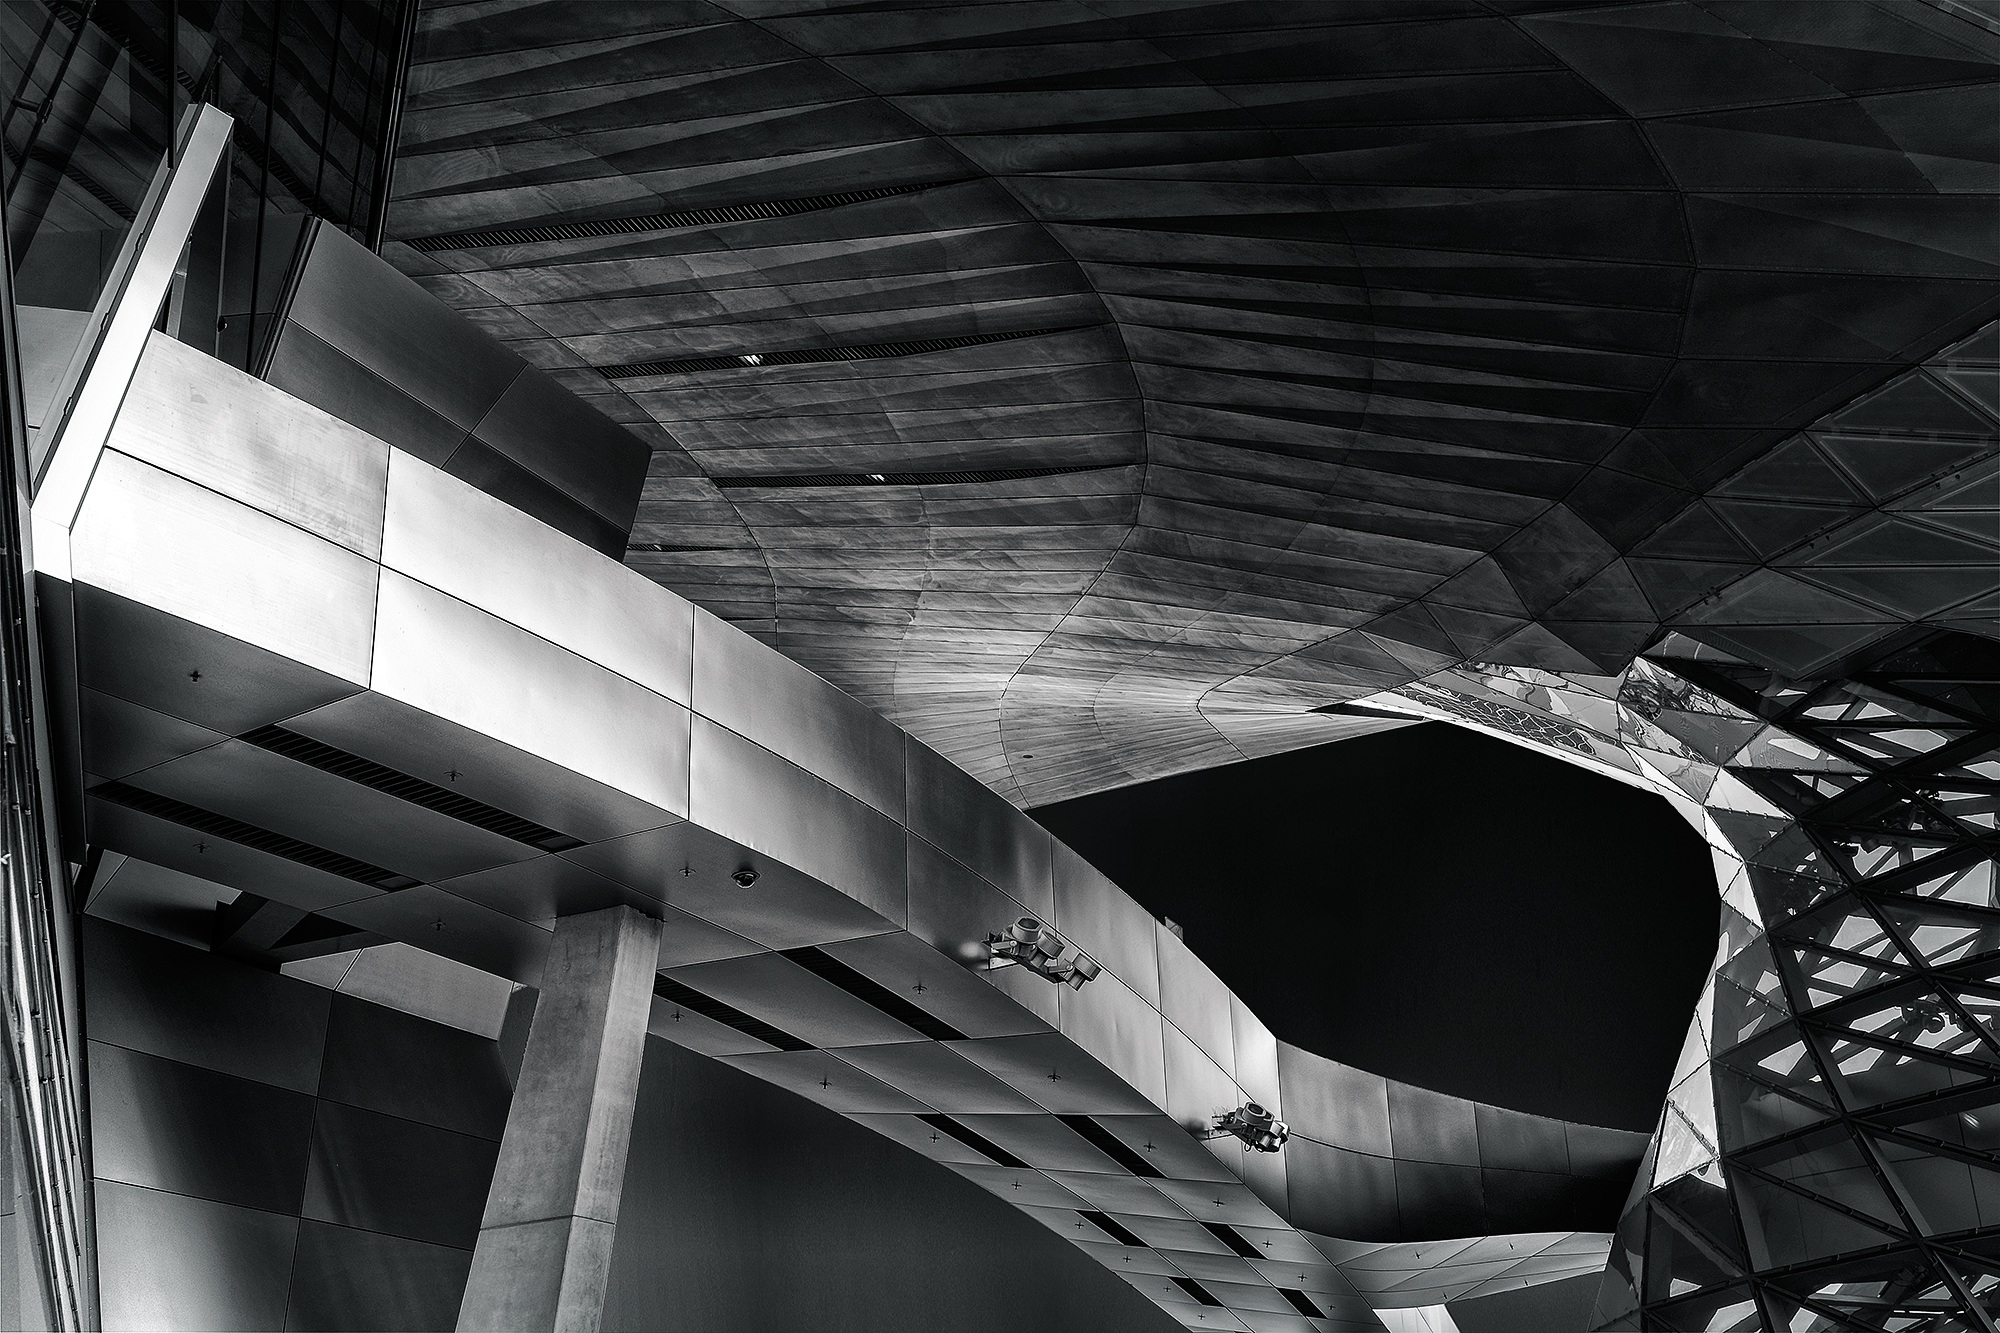
light, black and white, architecture, white, building, line, darkness, black, monochrome, design, symmetry, surreal, bmw, shape, munich, monochrome photography